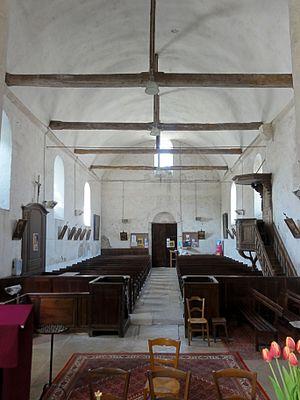
Nef, vue vers l'ouest.
L'église Notre-Dame-et-Saint-Rieul est une église catholique paroissiale située à Rully, dans le département français de l'Oise et la région Hauts-de-France. C'est l'une des très rares églises placées sous le patronnage de saint Rieul, Évangélisateur du pays de France et premier évêque de Senlis, mort à la fin du IVᵉ ou au début du Vᵉ siècle : la paroisse existe sans doute depuis cette époque, et peut être considérée comme l'une des plus anciennes de la région. Aucune partie de l'église n'est toutefois antérieure au XIIᵉ siècle. Au début du XIIᵉ siècle, la précédente église reçoit un nouveau clocher et sans doute un nouveau chœur, et le premier étage du clocher en subsiste à ce jour. Peu avant le milieu du XIIᵉ siècle, le clocher est pourvu d'un second étage, qui surprend par la richesse de son ornementation, et la sculpture d'inspiration antique de ses chapiteaux et de sa frise, d'un type plus propre au midi de la France. La nef, non voûtée mais assez spacieuse, et son portail occidental datent de la même époque. Ils sont toujours de style roman. Le reste de l'église est gothique.